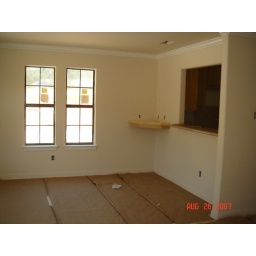
dining room is behind me...small computer desk in the corner.